Moesian Limes

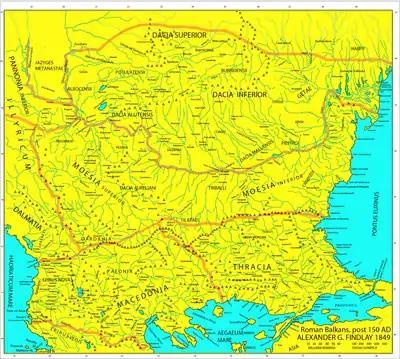
Map of Roman provinces in 150 AD

The Moesian Limes includes essentially the linked forts and stations along the Danube from Singidunum (Belgrade) to the mouth of the Danube on the Black Sea. It was not fortified with palisades or a boundary wall but the forts were linked by a road and included eight legionary fortresses, many forts for auxiliary troops and watch/signal towers. Forts along the Danube are 10 to 30 km apart and inter-visibility does not often exist.